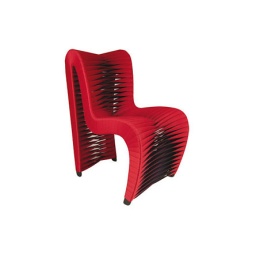
This stunning seat belt chair is available in green, black, white and orange.